The Heirs

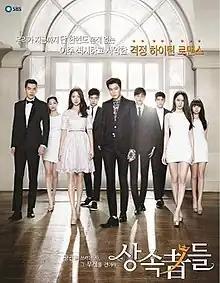
Promotional poster

The Heirs, also known as The Inheritors, is a South Korean television series starring Lee Min-ho, Park Shin-hye, and Kim Woo-bin. Written by Kim Eun-sook, the drama is set in a high school populated by the privileged and uber-rich. It aired on SBS from October 9 to December 12, 2013.